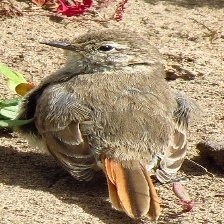
Species: AUSTRAL CANASTERO
Scientific name: ASTHENES ANTHOIDES